Trams in Oranjestad, Aruba

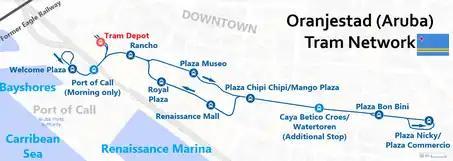
Route map

There are a total of 9 stops situated approximately apart from each other. The depot is located between the stops at Port of Call and Rancho.